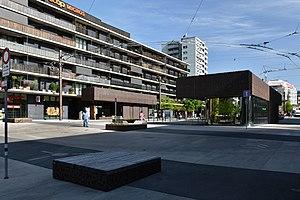
La place de la Sallaz de Lausanne (Suisse).
La place de la Sallaz se trouve à Lausanne, en Suisse, dans le quartier de Sallaz/Vennes/Séchaud.